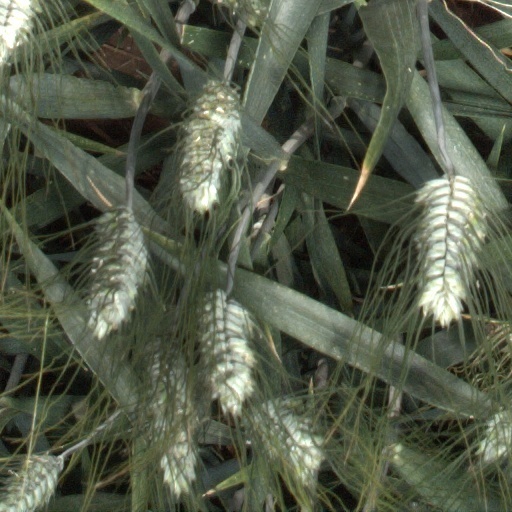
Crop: wheat